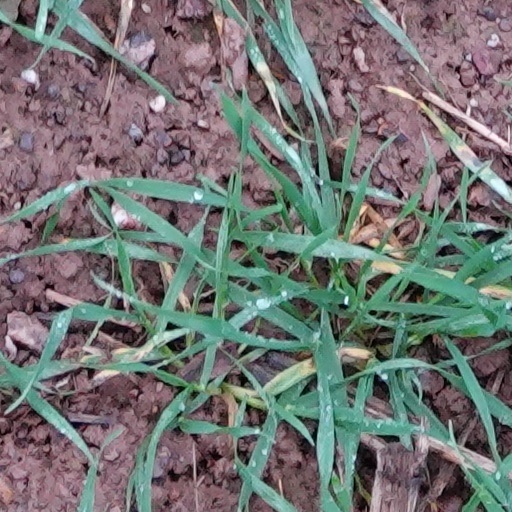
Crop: wheat